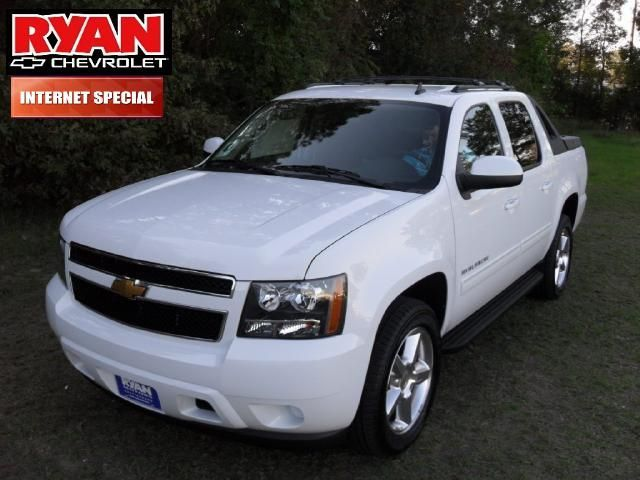
Car model: 2012 Chevrolet Avalanche Crew Cab